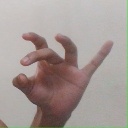
अक्षर: ओ